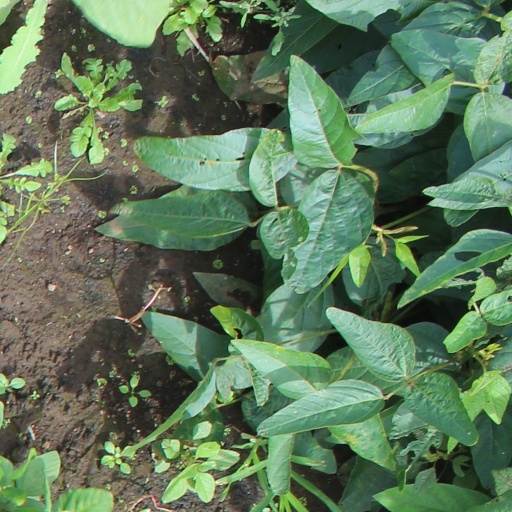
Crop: soybean